James M. Coen

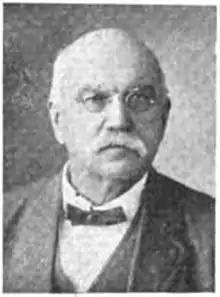
Coen

James M. Coen (September 5, 1849 – April 1934) was a farmer and a Democratic member of the Mississippi State Senate, representing the state's 11th district, from 1916 to 1920.